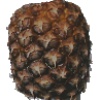
Label: Pineapple 1